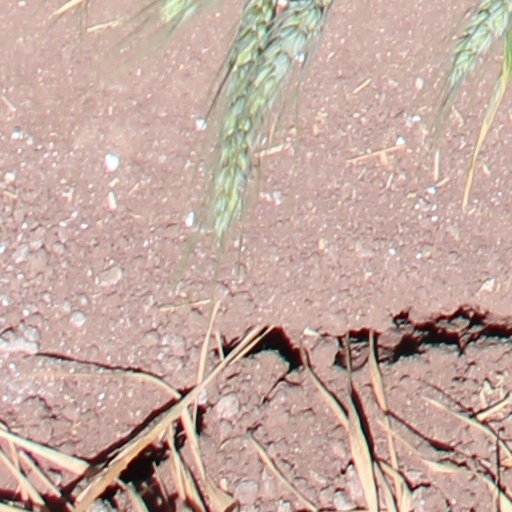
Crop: wheat